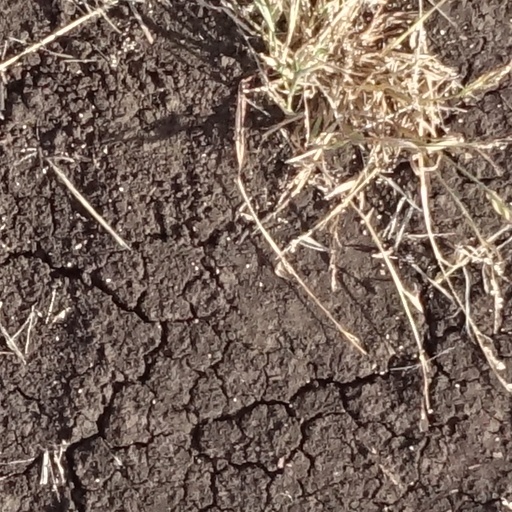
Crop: sorghum